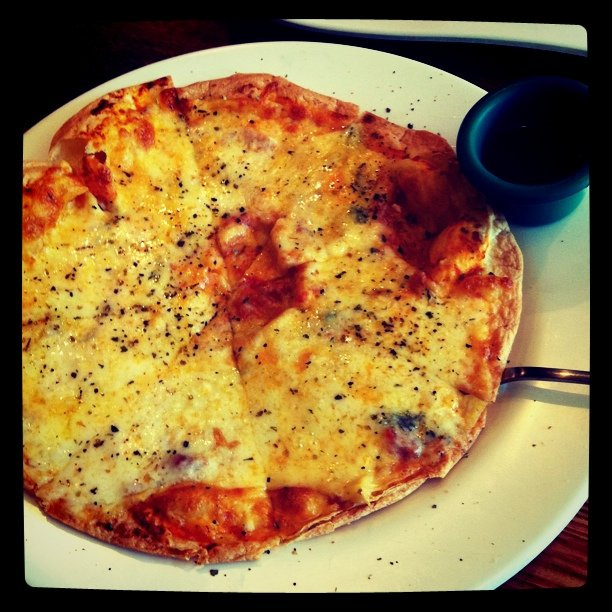
user: Given an image and a question. Answer the question in a short answer. Question: What type of drink goes with this dish? Short Answer:
assistant: beer